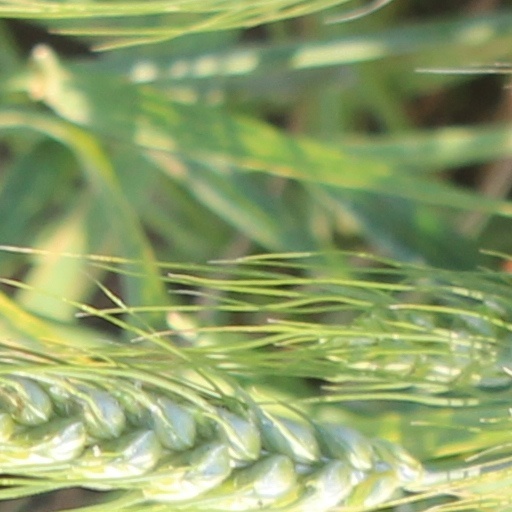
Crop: wheat